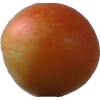
Label: cherry_wax